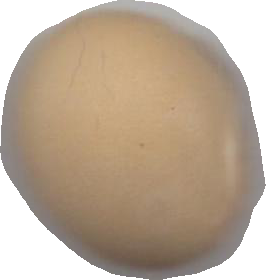
Variety: Dega